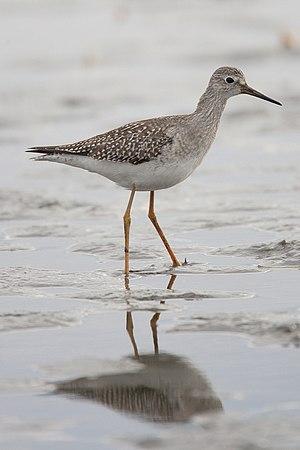
Petit Chevalier observé à Whitby, Ontario, Canada, en octobre 2005